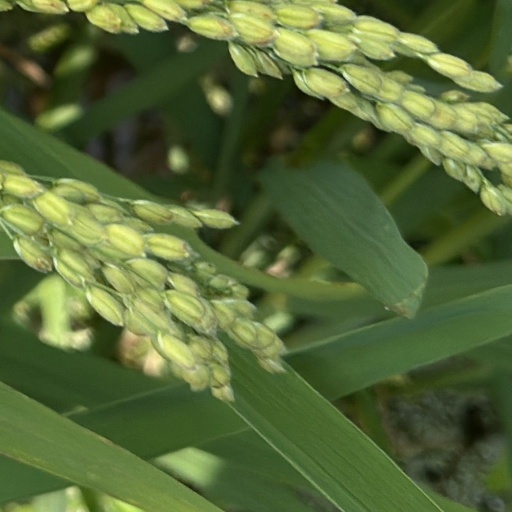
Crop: rice